Múlagöng

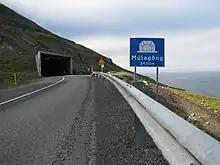
Eastern entrance

Múlagöng or Ólafsfjarðargöng is a one lane tunnel in Iceland, located in Northeastern Region along Route 82, connecting Dalvík and Ólafsfjörður. It was the fourth tunnel constructed in Iceland. It has a length of and was opened on March 1, 1991.